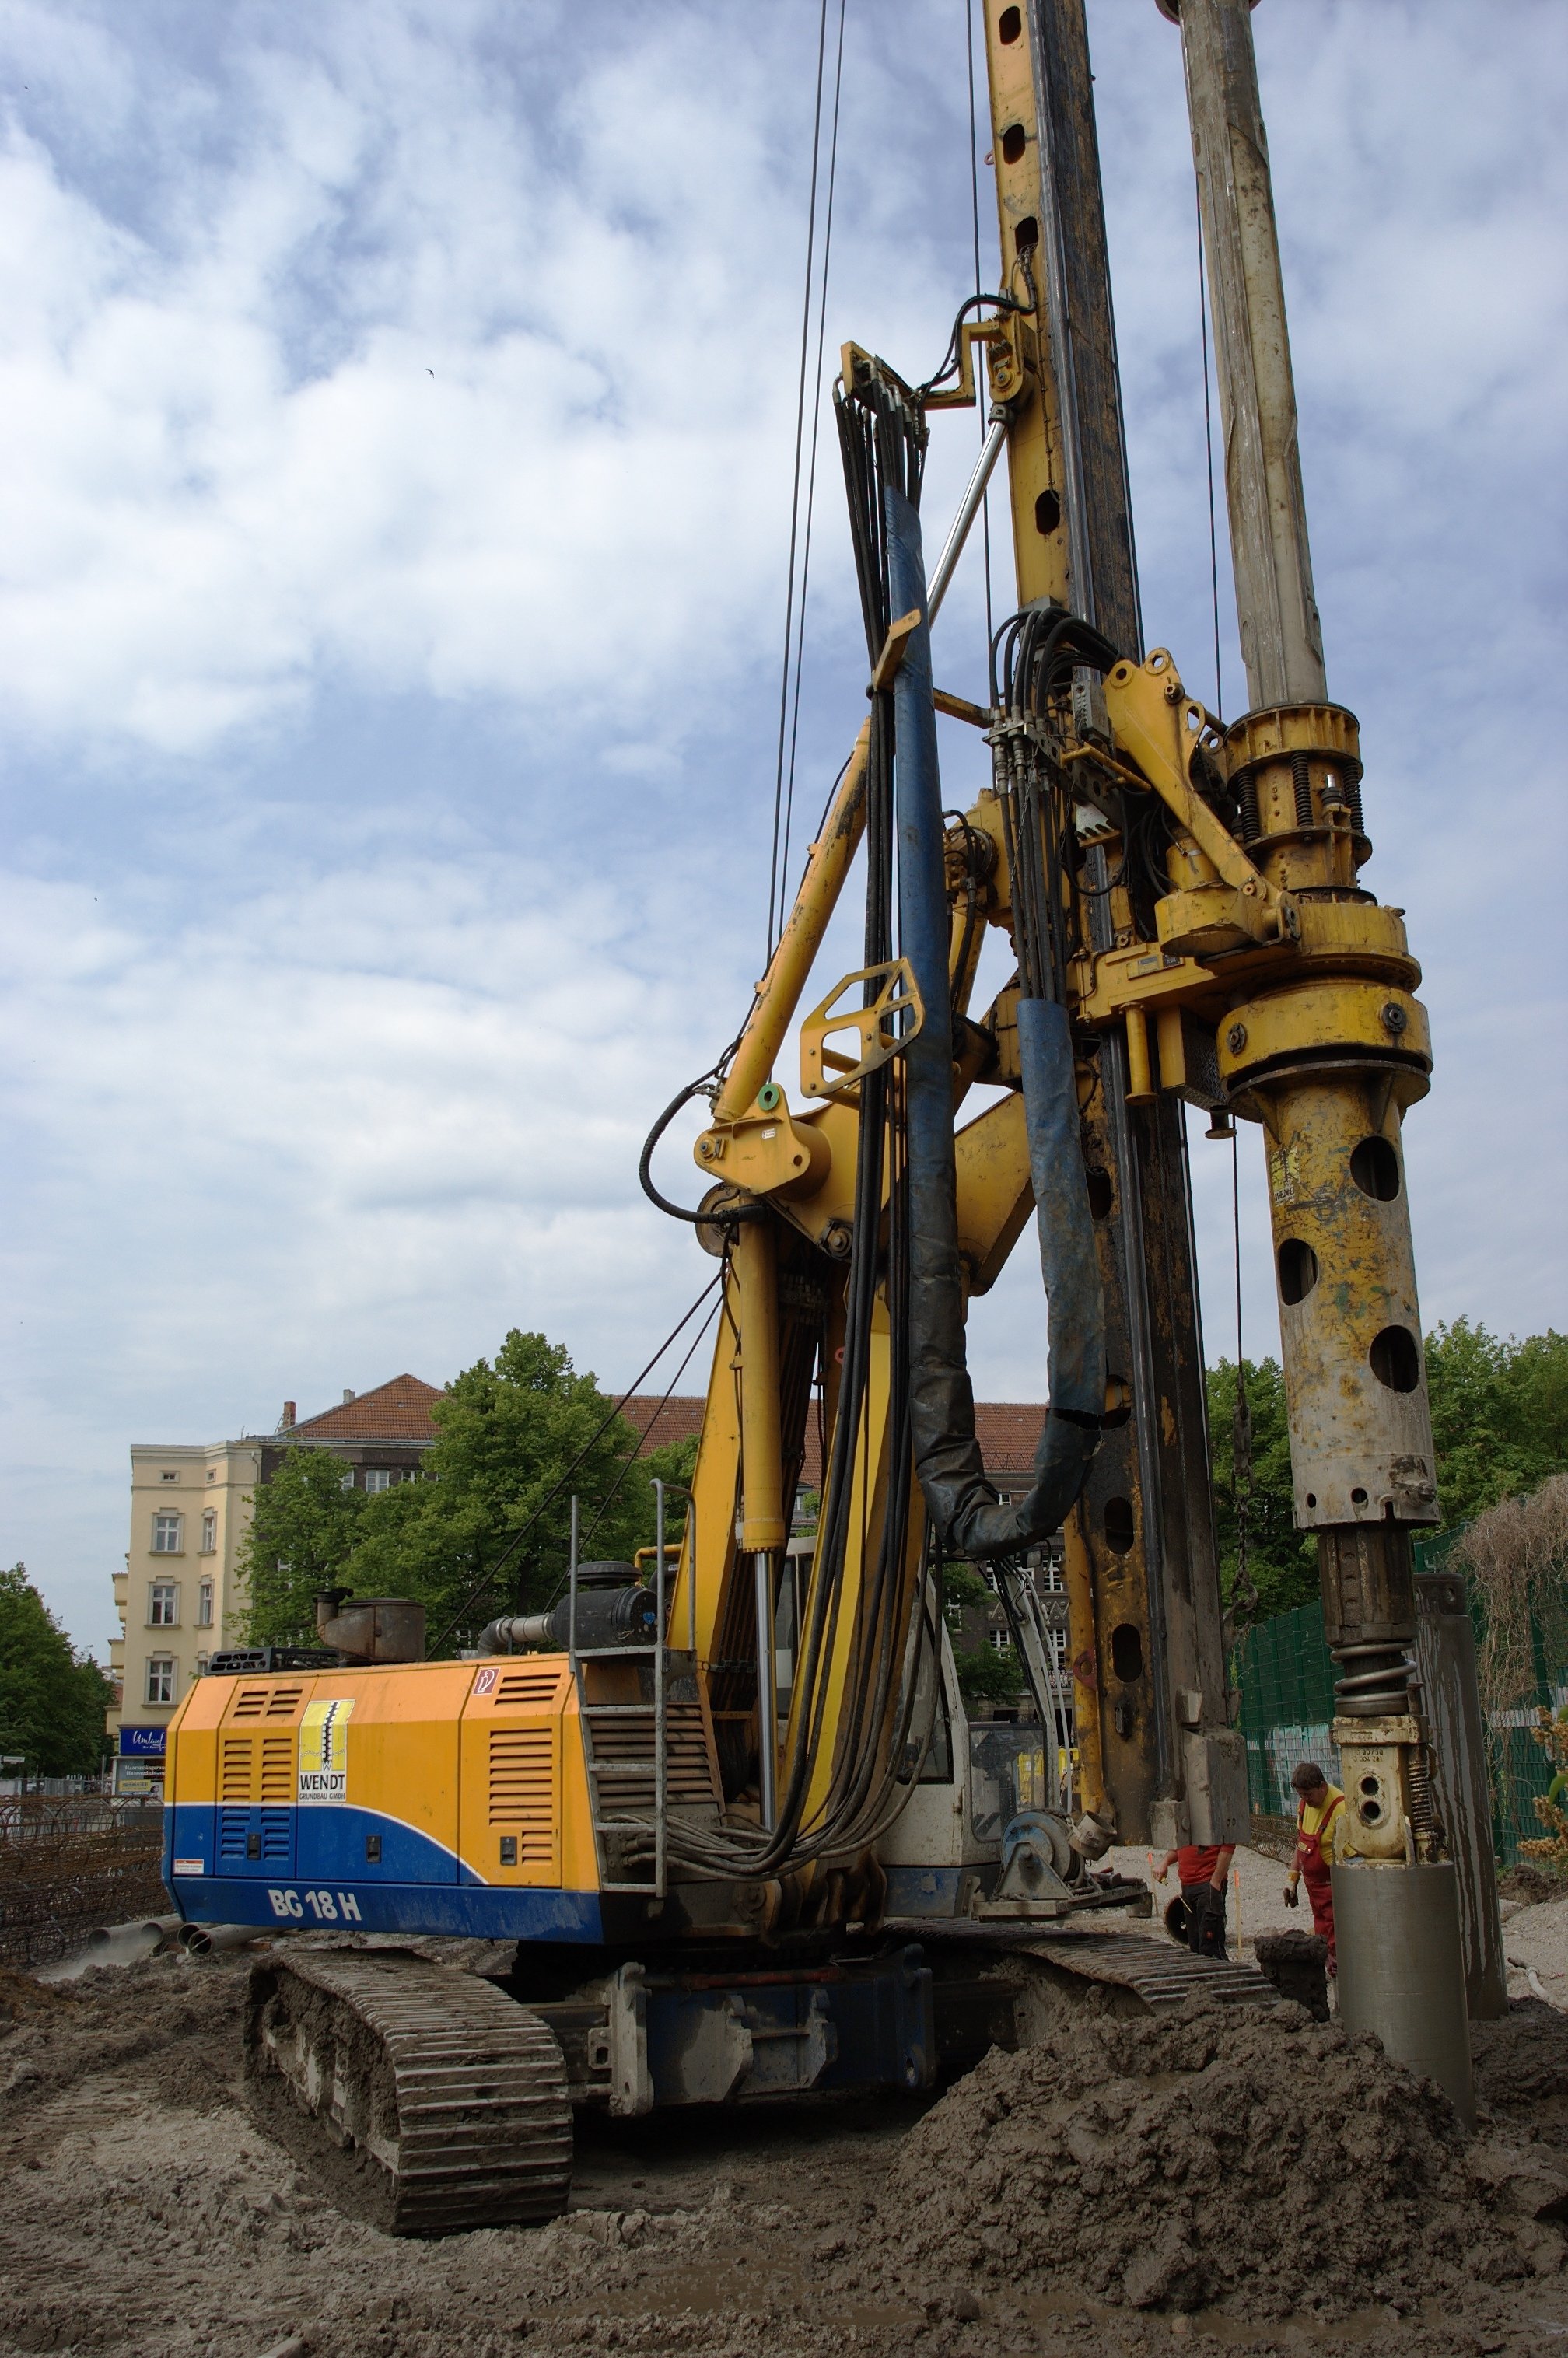
street, construction, vehicle, mast, 2011, rawtherapee, germany, deutschland, berlin, pentax, crane, demolition, 20mm, lenstagged, steffenzahn, guessedberlin, gwbthomaslautenschlag, k100d, justpentax, iamflickr, cosina, voigtlander, skopar, colorskopar, cv20, colorskopar20mmf35slii, 20mmf35slii, voigtlander20mm, cv2035, skopar20mmf35, cosinavoigtl nder, cosinavoigtl ndercolorskopar20mmf35, voigtl nder20mmf35colorskoparslii, voigtl nder20mmf35, construction equipment, land vehicle, drilling rig